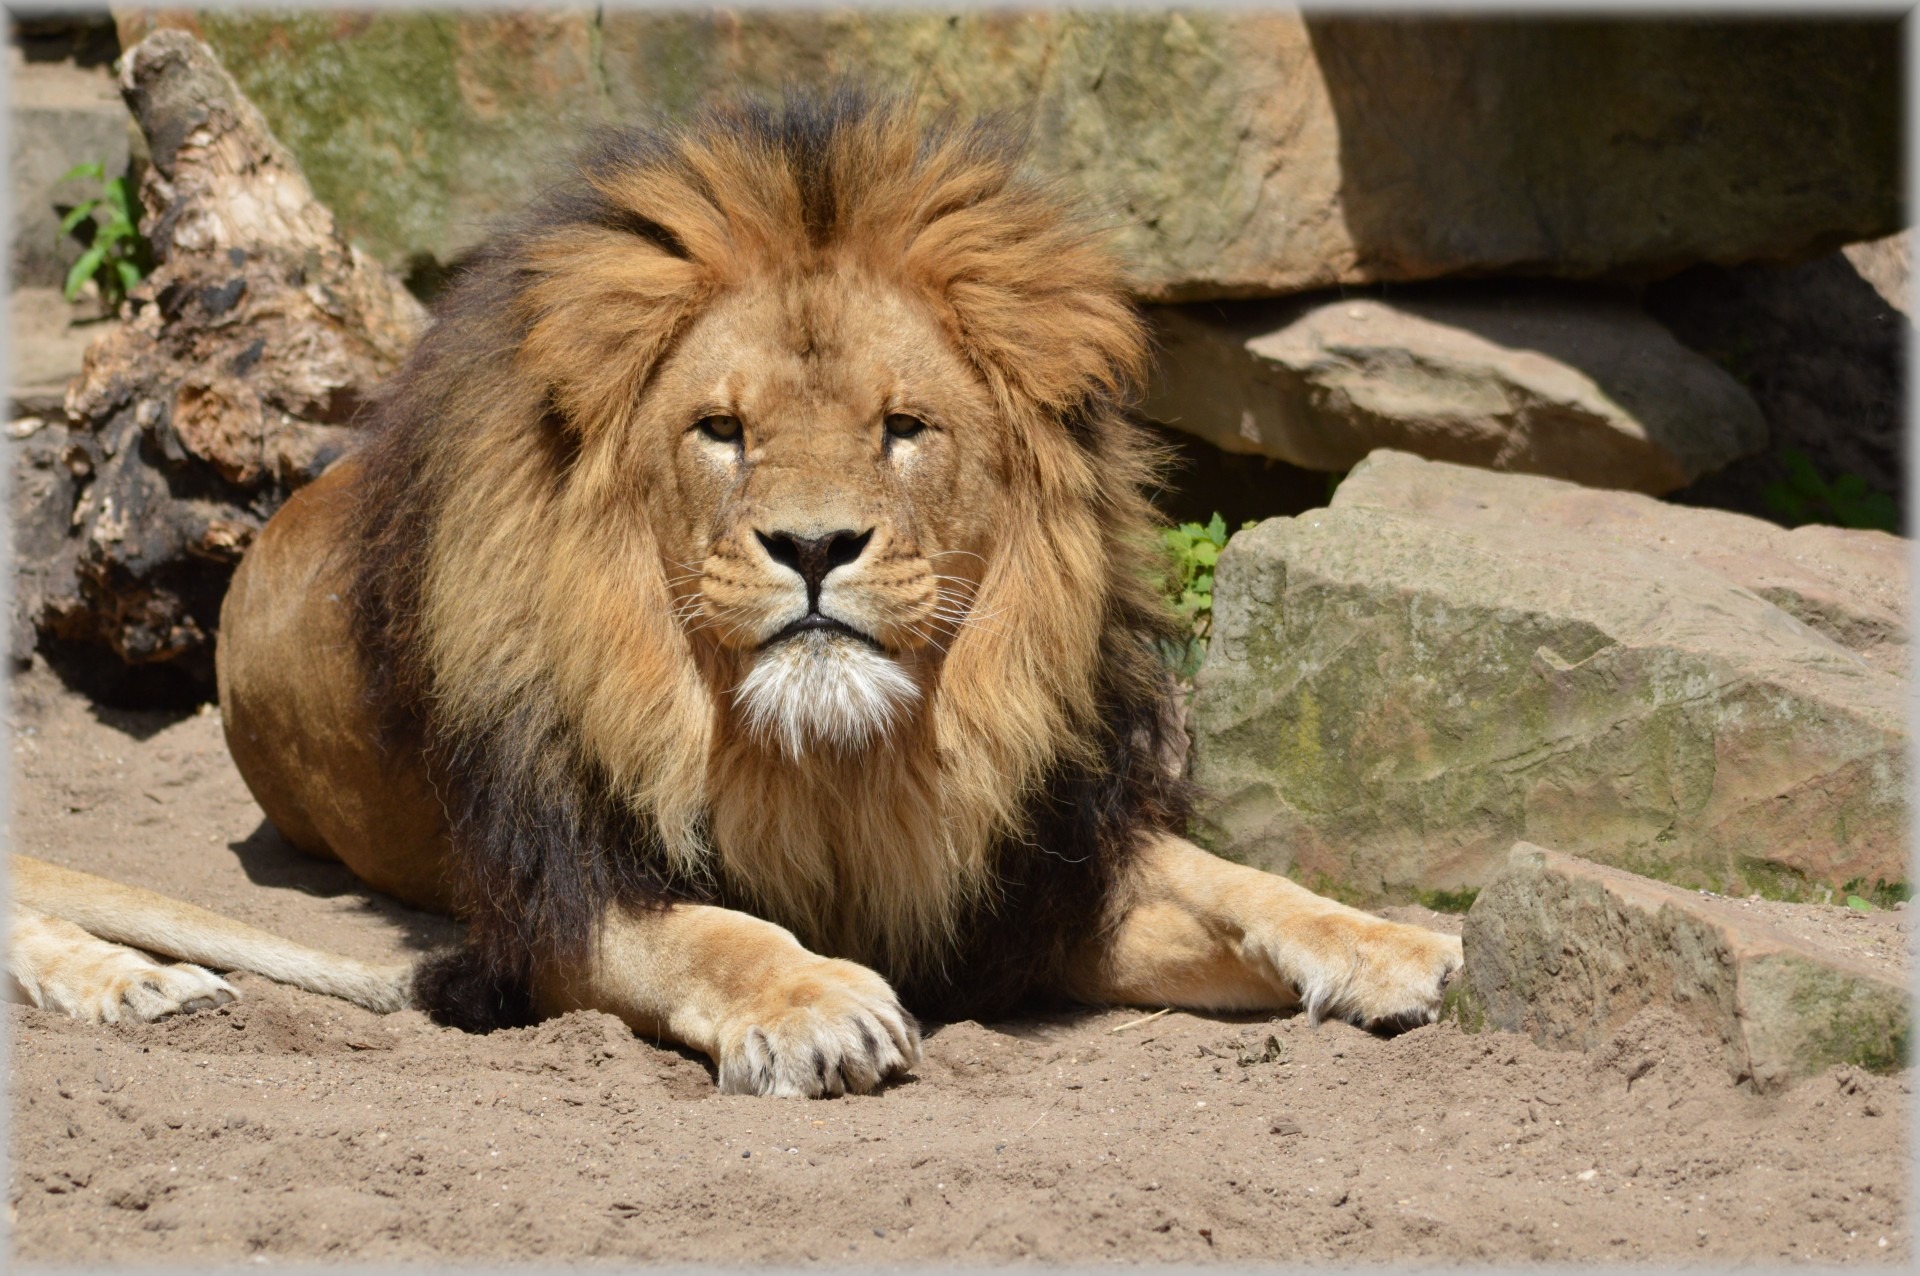
animal, wildlife, zoo, mammal, mane, predator, fauna, lion, lioness, holland, amsterdam, netherlands, animals, vertebrate, hunter, big cats, artis, cat like mammal, dog breed group, masai lion